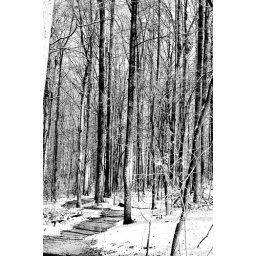
This was taken near the Anderson Sports and Entertainment Center in Anderson, SC. Converted to black and white in Lightroom 2.